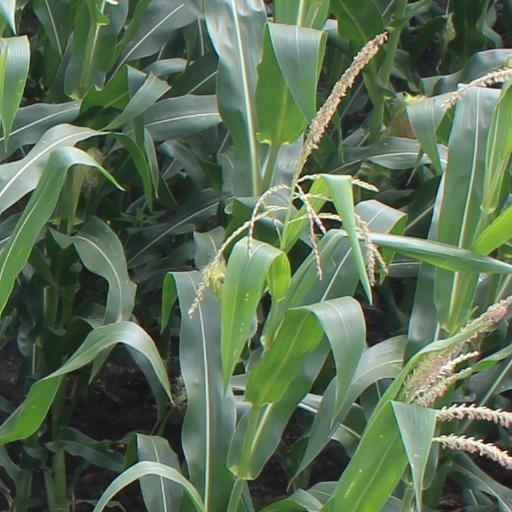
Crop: maize; corn